Marshall Tuck

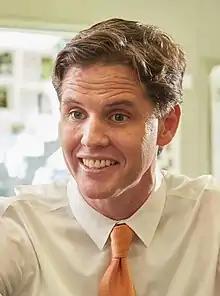
Tuck in 2017

Marshall Tuck (born July 28, 1973) is an American educator and politician. He was CEO of Antonio Villaraigosa's Partnership for Los Angeles Schools and president of Green Dot Public Schools. Tuck was a candidate for California State Superintendent of Public Instruction in 2014 and 2018, placing second in the general election in both races.